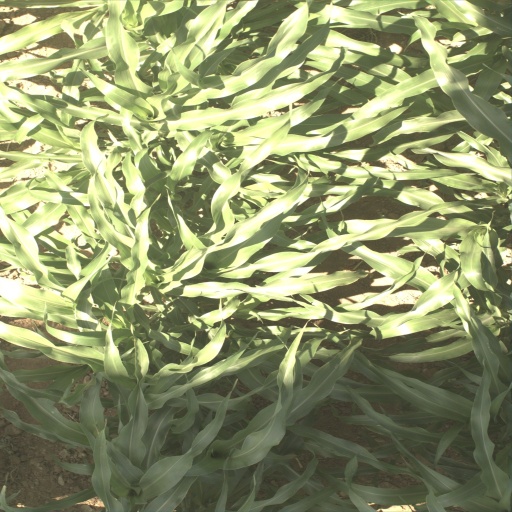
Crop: sorghum